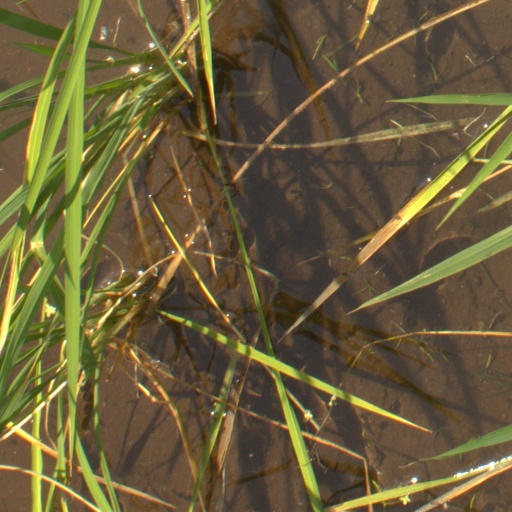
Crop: rice